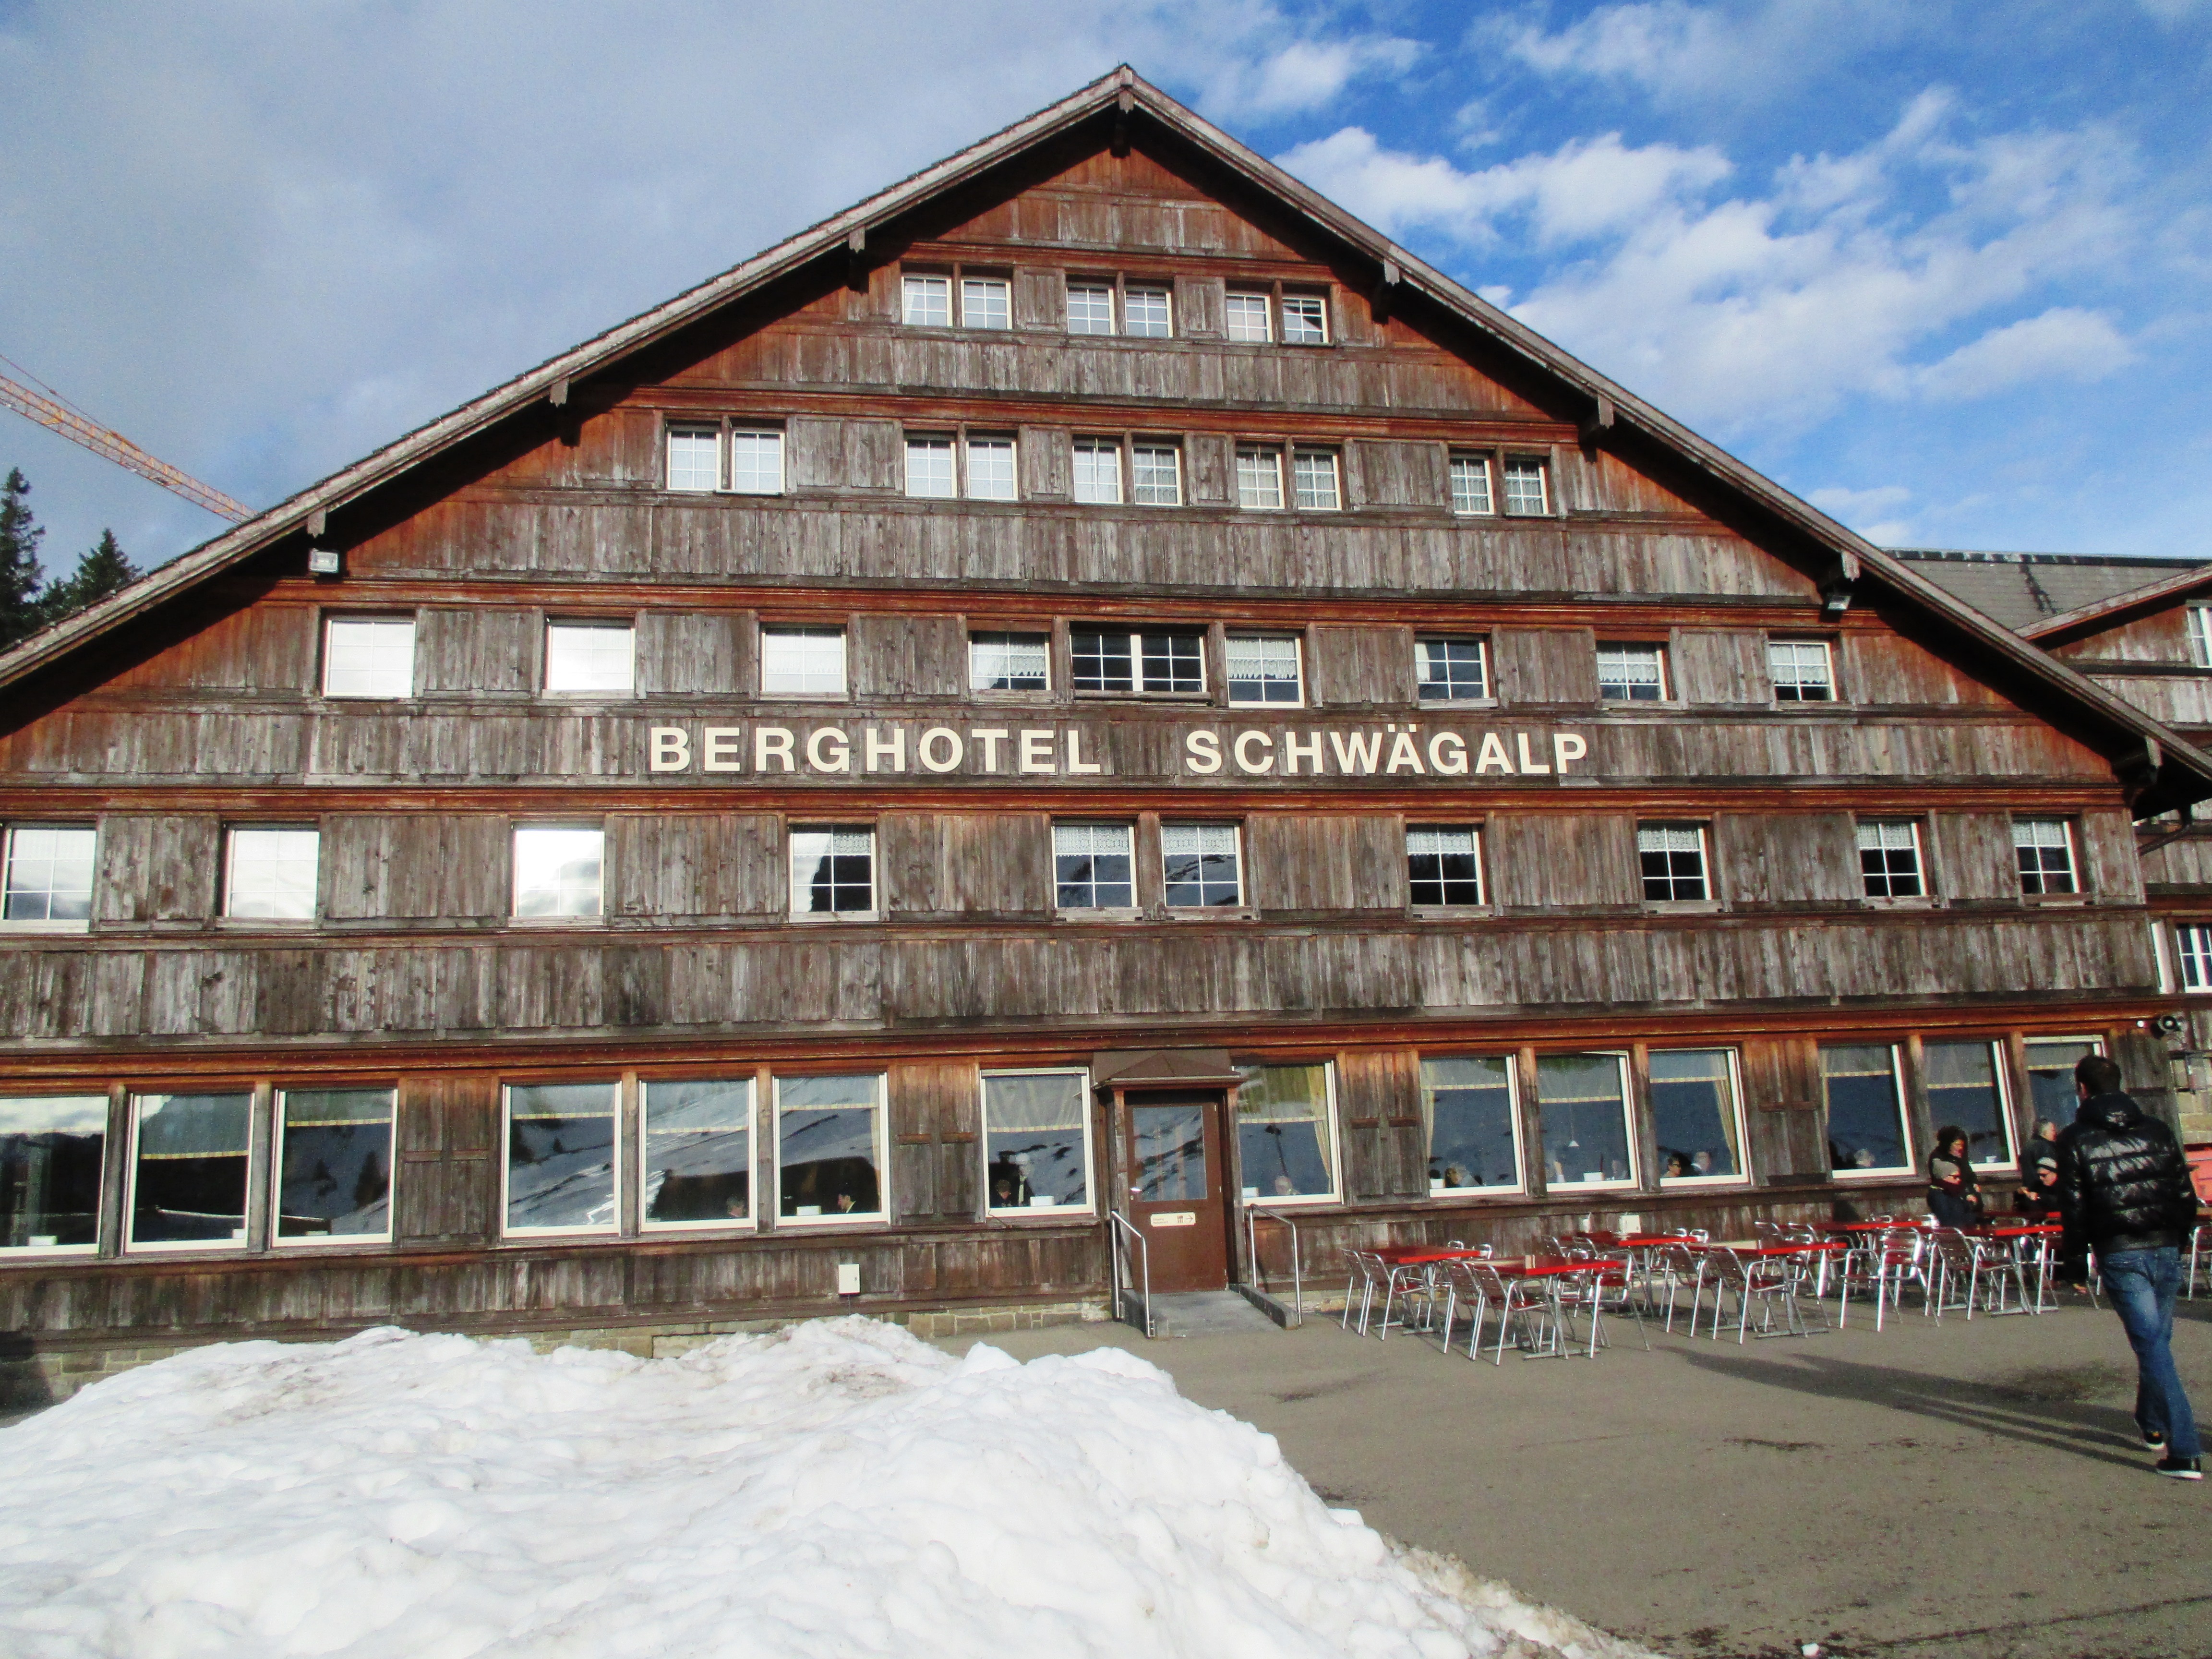
architecture, town, building, old, downtown, suburb, facade, tourism, switzerland, appenzell, historically, neighbourhood, house wall wood, mountain hotel, urban area, residential area, schw galp